Hotel Chelsea (film)

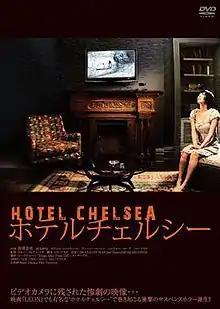

is a 2009 thriller. The production traveled to New York for filming at the classic Hotel Chelsea, a place regularly visited by celebrities, after which the film was named.